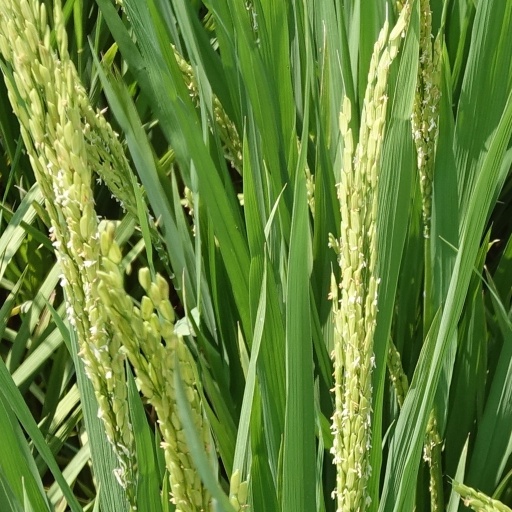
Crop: rice